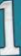
Number: 1